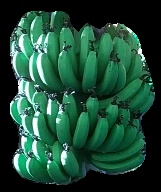
Variety: pachbale
Grade: grade1